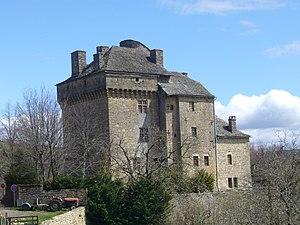
Cet article recense les monuments historiques de la Lozère, en France.
Montjézieu est une ancienne commune de France, situé dans le département de la Lozère en région Occitanie.
Le château de Montjézieu est un château situé dans l'ancienne commune française de Montjézieu, aujourd'hui rattachée à celle de La Canourgue en Lozère.